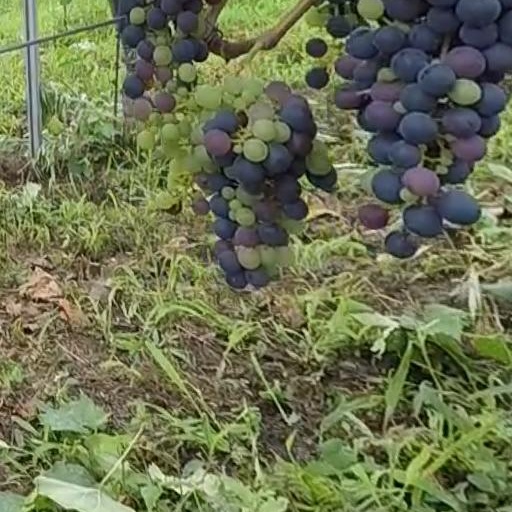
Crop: grape